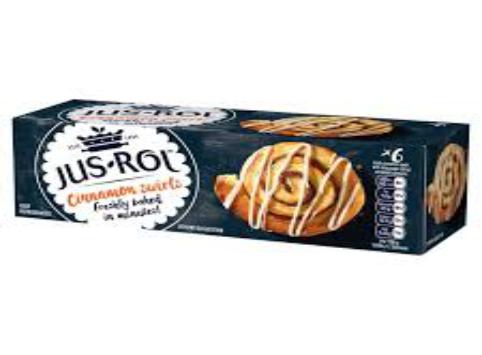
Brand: Jus-Rol
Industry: Food